Suffrage

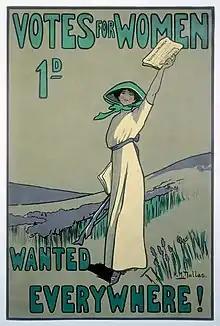
Britain's WSPU poster by Hilda Dallas, 1909

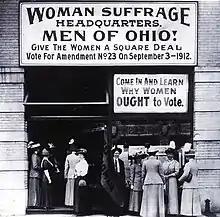
Women's Suffrage Headquarters on Euclid Avenue in Cleveland, Ohio, in 1912

Those against the women's suffrage movement made public organizations to put down the political movement, with the main argument being that a woman's place was in the home, not polls. Political cartoons and public outrage over women's rights increased as the opposition to suffrage worked to organize legitimate groups campaigning against women's voting rights. The Massachusetts Association Opposed to the Further Extension of Suffrage to Women was one organization that came out of the 1880s to put down the voting efforts.